Luzein

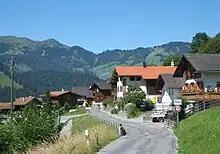
Putz section of Luzein

Luzein has an area, , of . Of this area, 41.8% is used for agricultural purposes, while 46.6% is forested. Of the rest of the land, 3% is settled (buildings or roads) and the remainder (8.6%) is non-productive (rivers, glaciers or mountains).